Motorsport Arena Oschersleben

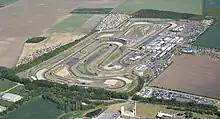
Aerial view of the Motorsport Arena Oschersleben

The Motorsport Arena Oschersleben is a long race track with a width of and elevation changes of . The circuit is located in Oschersleben, Börde, approximately from Magdeburg, Germany. Its fairly flat contours create a smooth, fast circuit.